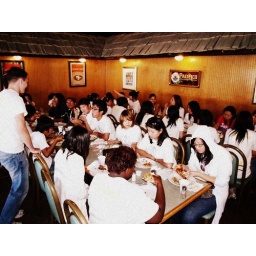
pizza in the house